Children's hospice

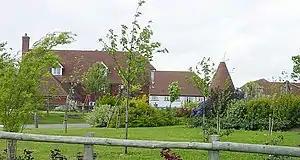
Demelza Hospice Care for Children in Kent, England.

A Children's hospice is a hospice specifically designed to help children and young people who are not expected to reach adulthood with the emotional and physical challenges they face, and also to provide respite care for their families.